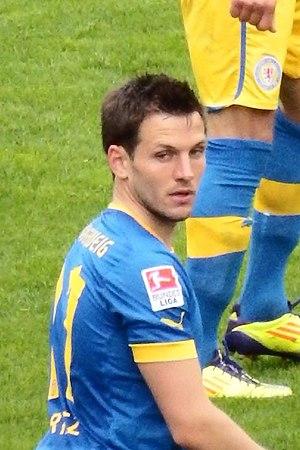
Kevin Kratz, né le 21 janvier 1987 à Eschweiler en Allemagne, est un footballeur allemand, qui joue au poste de milieu de terrain.